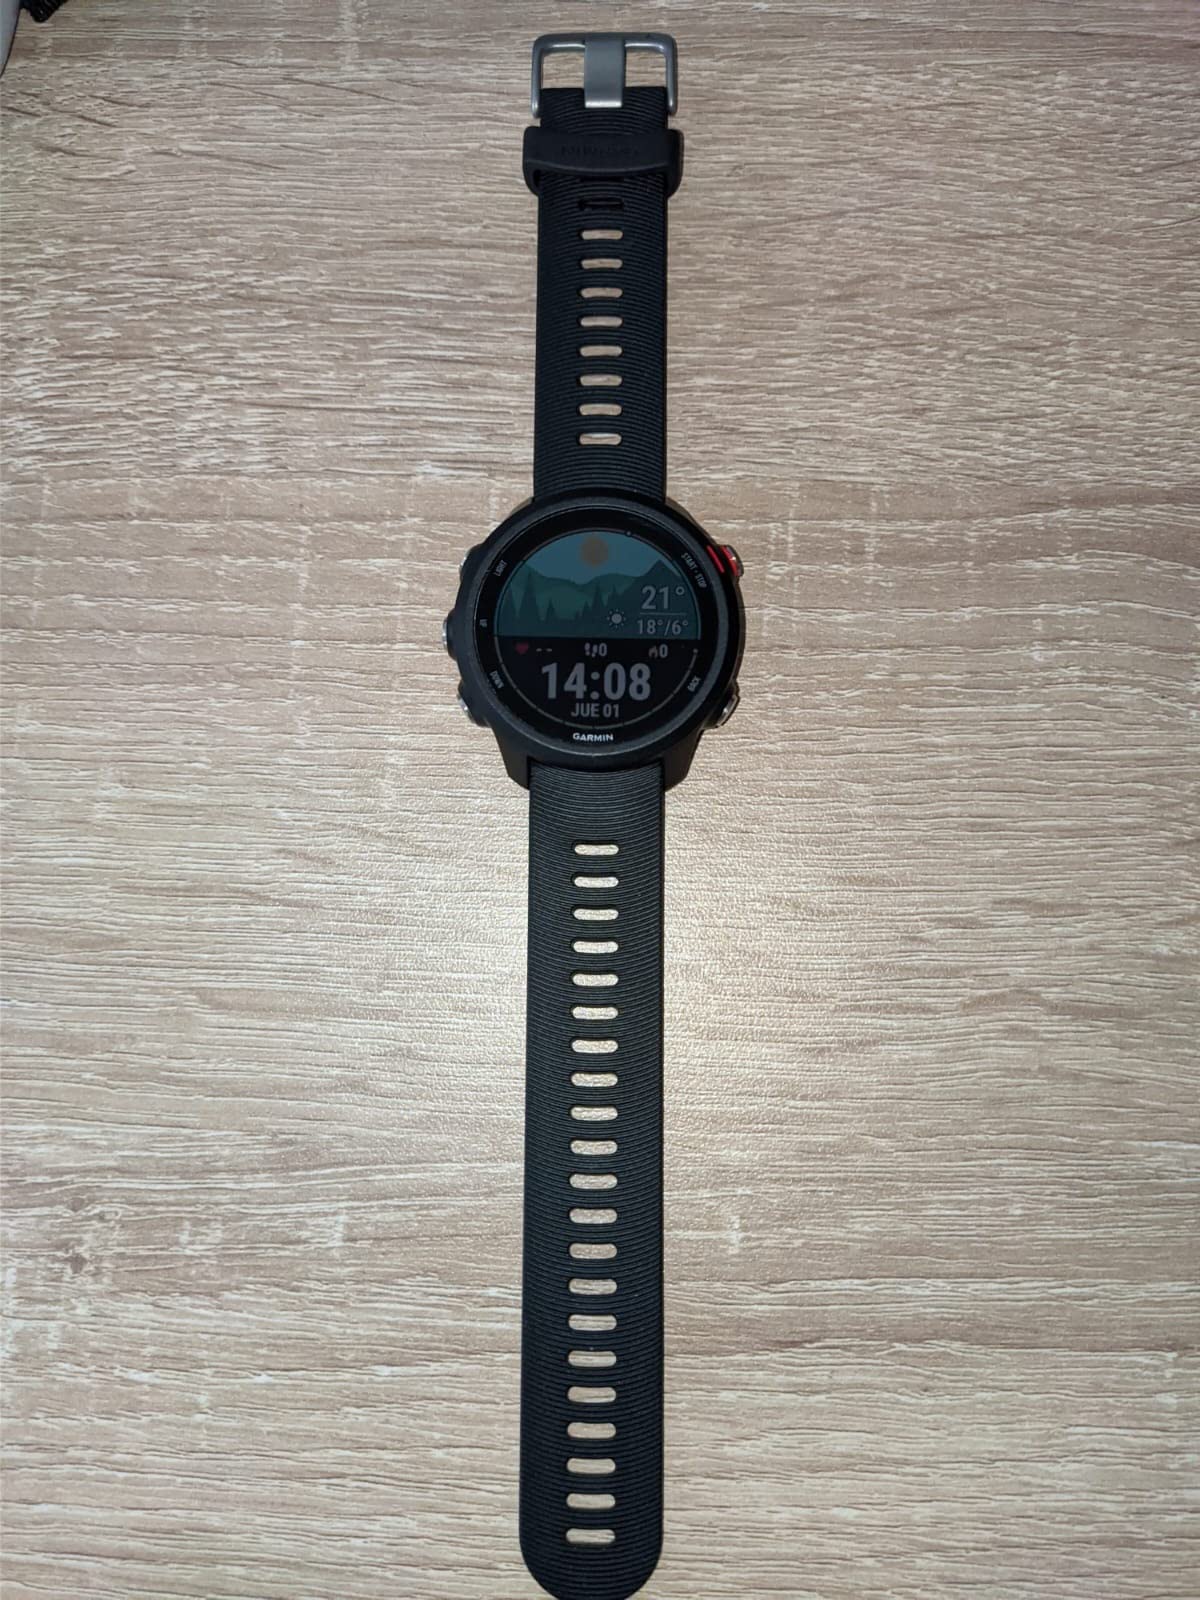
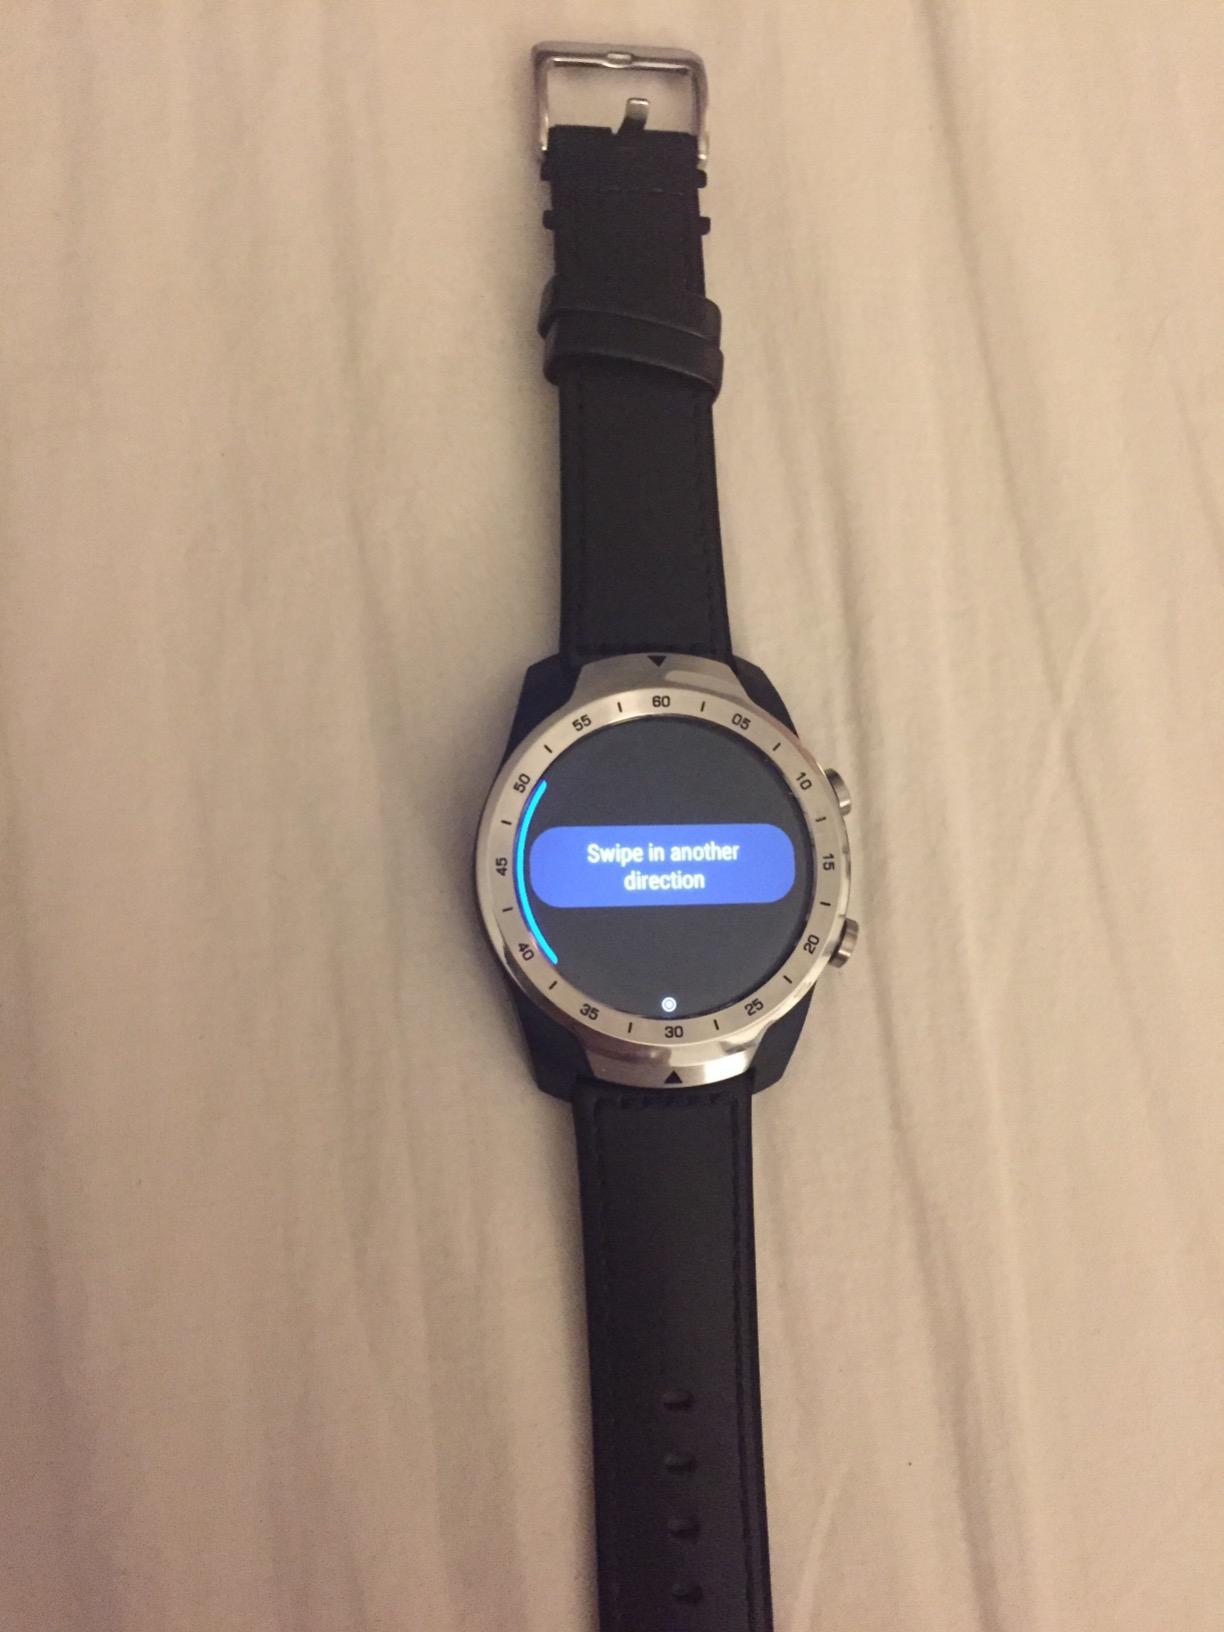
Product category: smartwatch
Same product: no